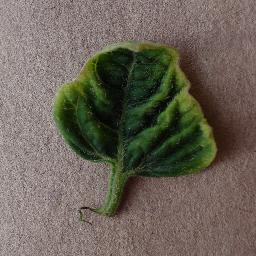
Label: Tomato___Tomato_Yellow_Leaf_Curl_Virus